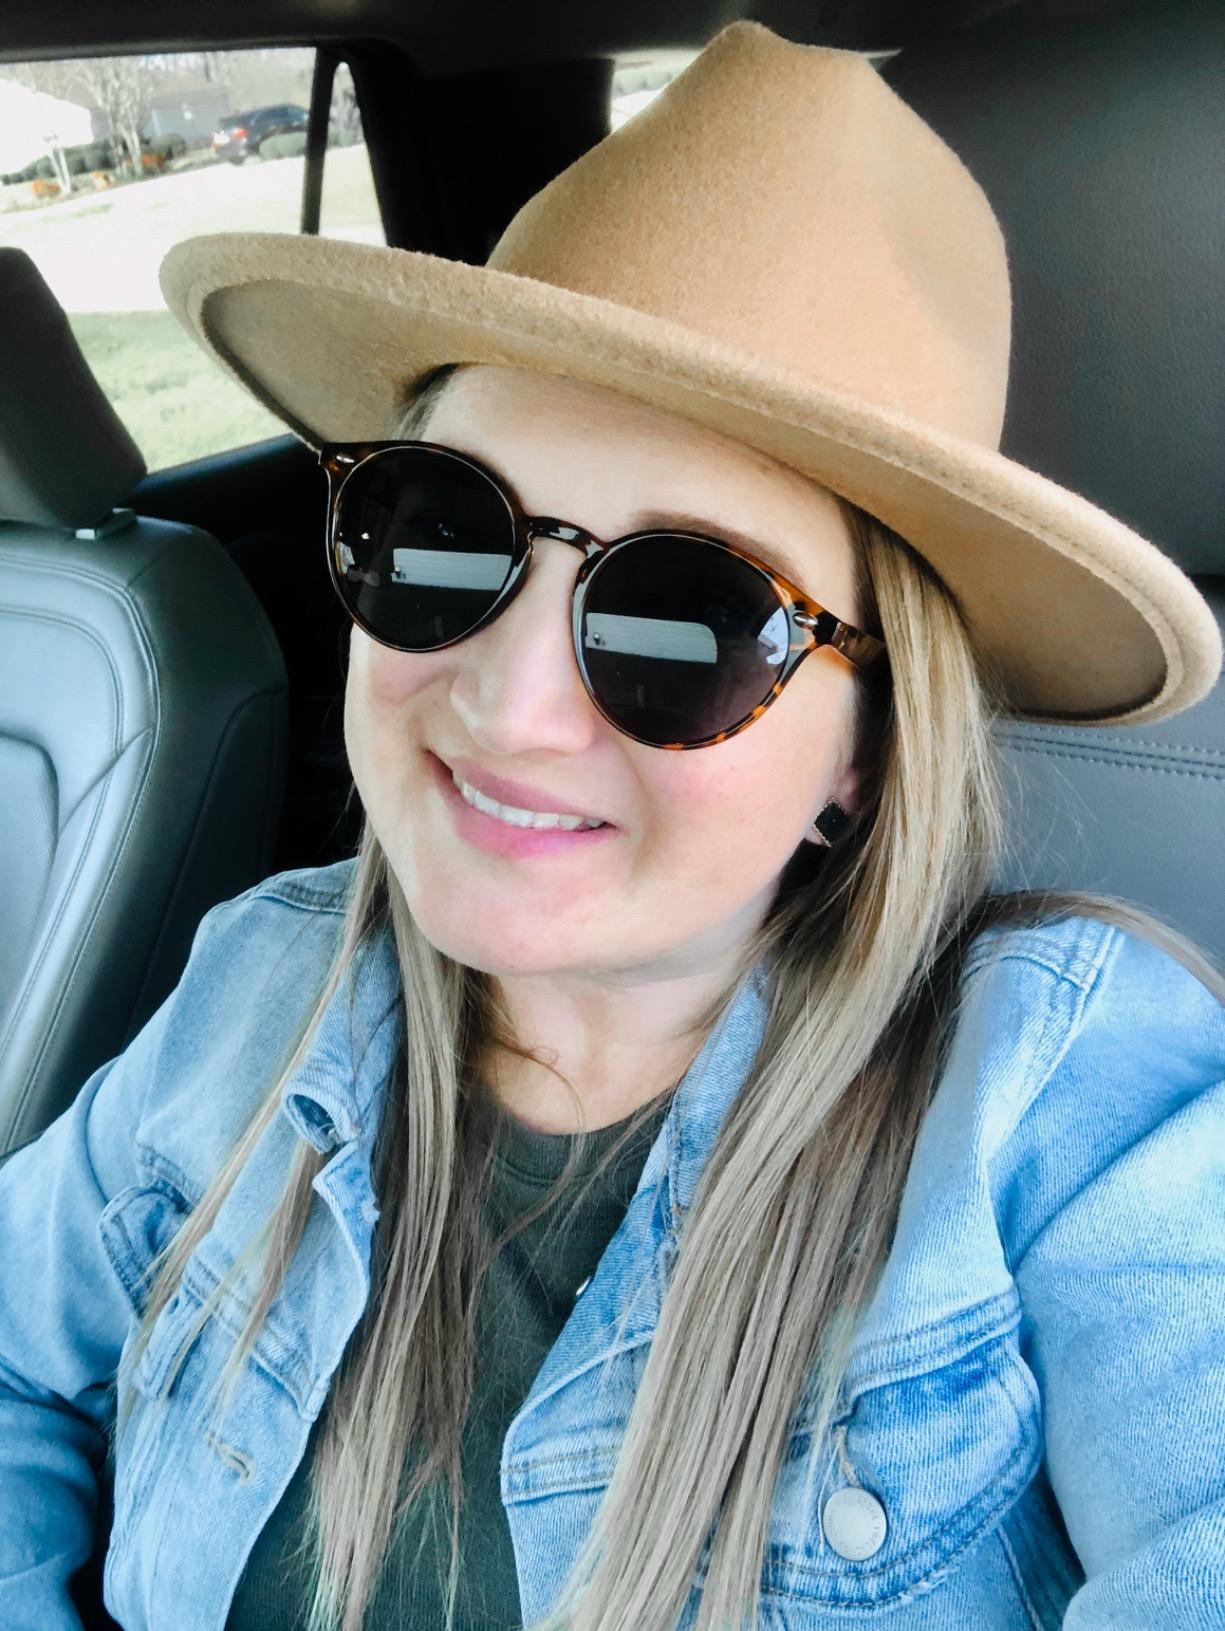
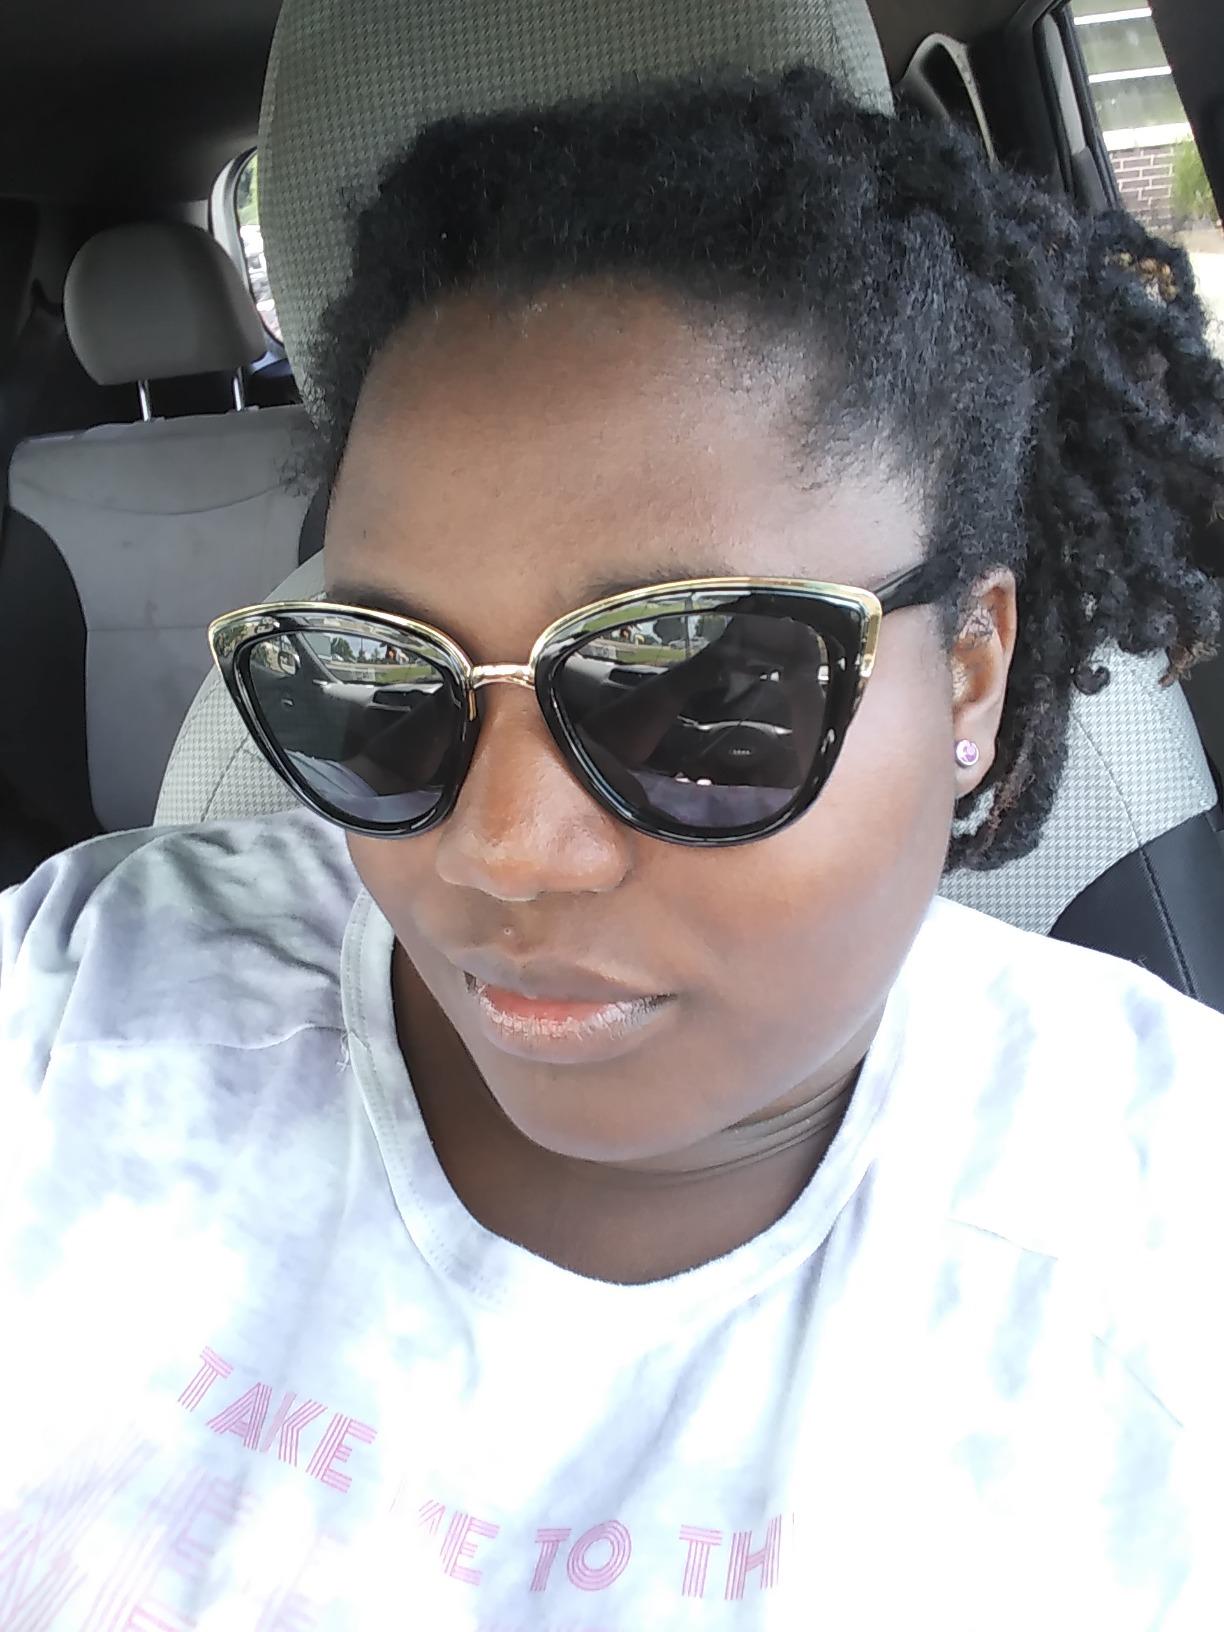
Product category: accessories_sunglasses
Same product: no